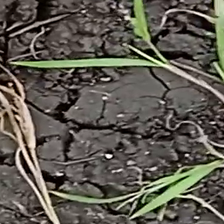
Weed species: Harali_(Cynodon_dactylon)